HMS Bellerophon (1786)

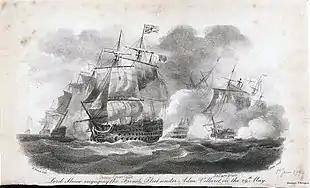
"Lord Howe engaging the French Fleet under Adm Villaret on the 29th May", a 1799 aquatint after Nicholas Pocock, showing Howe's flagship, "Queen Charlotte" cutting the French line. Emerging through the smoke behind her and following the commander in chief through the line is "Bellerophon".

The action resumed the following morning, with Howe closing on the French and then cutting through their line. "Bellerophon" followed Howe's flagship, the 100-gun , and sustained some damage from French fire. Howe isolated several French ships in the rear and pounded them with broadsides, but Villaret de Joyeuse was able to bring his van about to rescue them, and the two fleets parted again at night to reform their battle lines and repair damage. Poor weather on 30 May and 31 May prevented the fleets from making contact, but the following day, 1 June, Howe was able to bring about a decisive action, later known as the Glorious First of June. The British approached in line abreast, with "Bellerophon" at the end of the line. As they approached, the ships were heavily cannonaded by the French. Pasley was hit in the leg by a cannonball as he stood on the quarterdeck, with Midshipman Matthew Flinders reporting that "our brave admiral lost his leg by an 18-pounder shot which came in through the barricadoes of the quarter-deck – it was in the heat of the action." When two seamen expressed their sorrow, Pasley replied "Thank you, but never mind my leg: take care of my flag." He was taken below where the shattered leg was amputated. Captain Hope kept the ship in the engagement, pounding the 74-gun "Éole" until the French ship was forced out of the line. "Bellerophon" had by then lost all three topmasts, and her mainsail and lower shrouds had been cut to pieces. Hope then signalled the frigate to tow "Bellerophon" clear of the action. Despite being under heavy fire during the battle, "Bellerophon"s casualties were comparatively light, amounting to four men killed and between twenty-seven and thirty wounded.